Olivier Girault

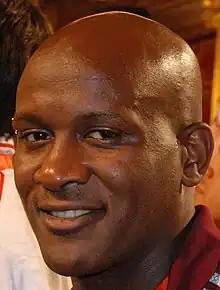

Olivier Damien Girault (born 22 February 1973) is a now retired French team handball player, who is currently the coach of the Paris Handball team. He retired as a field player in 2008 after the victory of the France men's national handball team (of which he was the captain) at the Beijing Olympics.